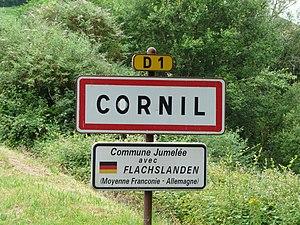
Panneau de jumelage de Cornil, Corrèze, France.
Cornil est une commune française située dans le département de la Corrèze, en région Nouvelle-Aquitaine.